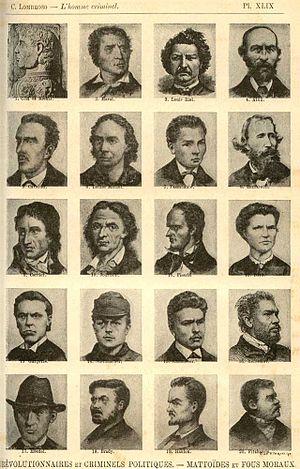
L’homme criminel. Étude anthropologique et psychiatrique. Traduit sur la quatrième édition italienne par MM. Régnier et Bournet et précédé d'une préface du Dr Ch. Létourneau. Paris: Ancienne Librairie Germer Baillière et Cie, Félix Alcan, Éditeur, 1887.
Marco Ezechia Lombroso, dit Cesare Lombroso, né le 6 novembre 1835 à Vérone, au sein d'une famille juive, mort le 19 octobre 1909 à Turin, est un professeur italien de médecine légale et l'un des fondateurs de l'École italienne de criminologie. Il est célèbre pour ses thèses sur le « criminel né » : à partir d'études phrénologiques et physiognomoniques, il tentait de repérer les criminels en considérant qu'il s'agissait d'une classe héréditaire qu'on pourrait distinguer par l'apparence physique. Ses théories étaient fortement marquées par la théorie de la dégénérescence, le racialisme et le transformisme: il considérait ainsi que l'humanité avait évolué en partant des « Noirs » vers les « Jaunes » et enfin les « Blancs ». Au sein même de l'Italie, il distinguait la « race du sud » inférieure à la « race du nord », tandis qu'il considérait que les femmes étaient moins sujettes à la criminalité en raison de leur moindre intelligence et de la nature plus inactive de leur vie.